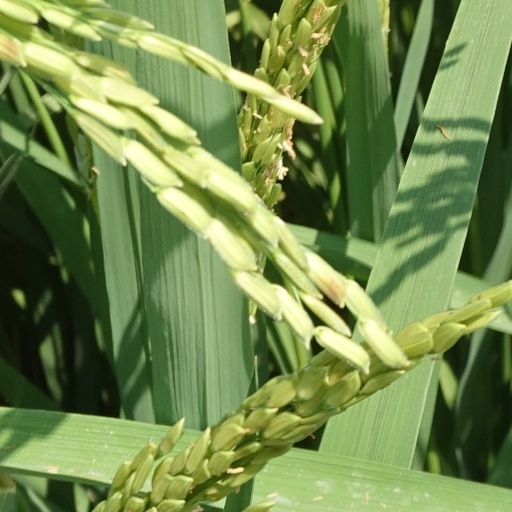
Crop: rice